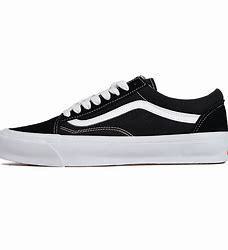
Brand: Vans
Model: UA Old Skool